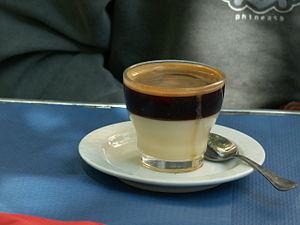
Le café au lait est une boisson chaude réalisée à partir de café et de lait.